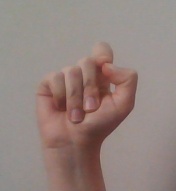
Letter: fa